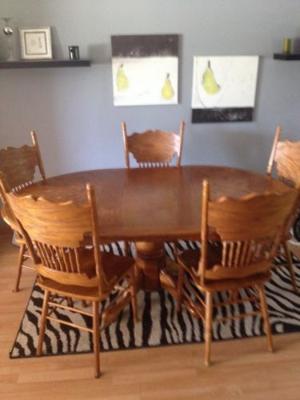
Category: table